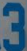
Number: 3